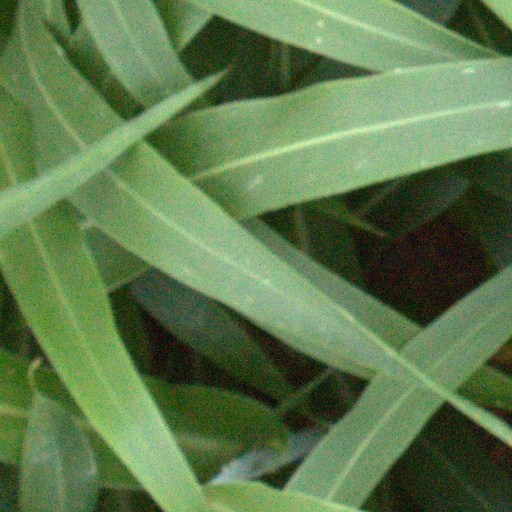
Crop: sorghum